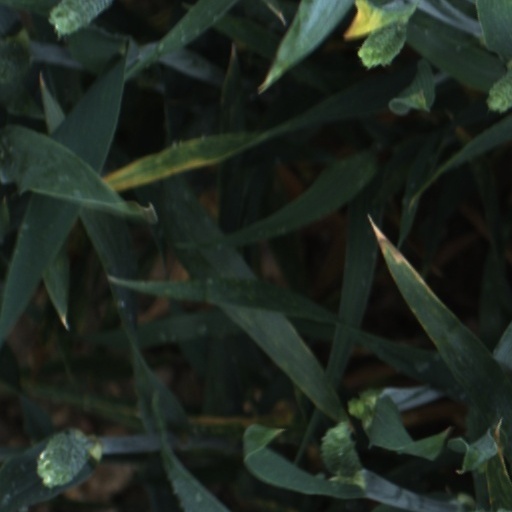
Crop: wheat